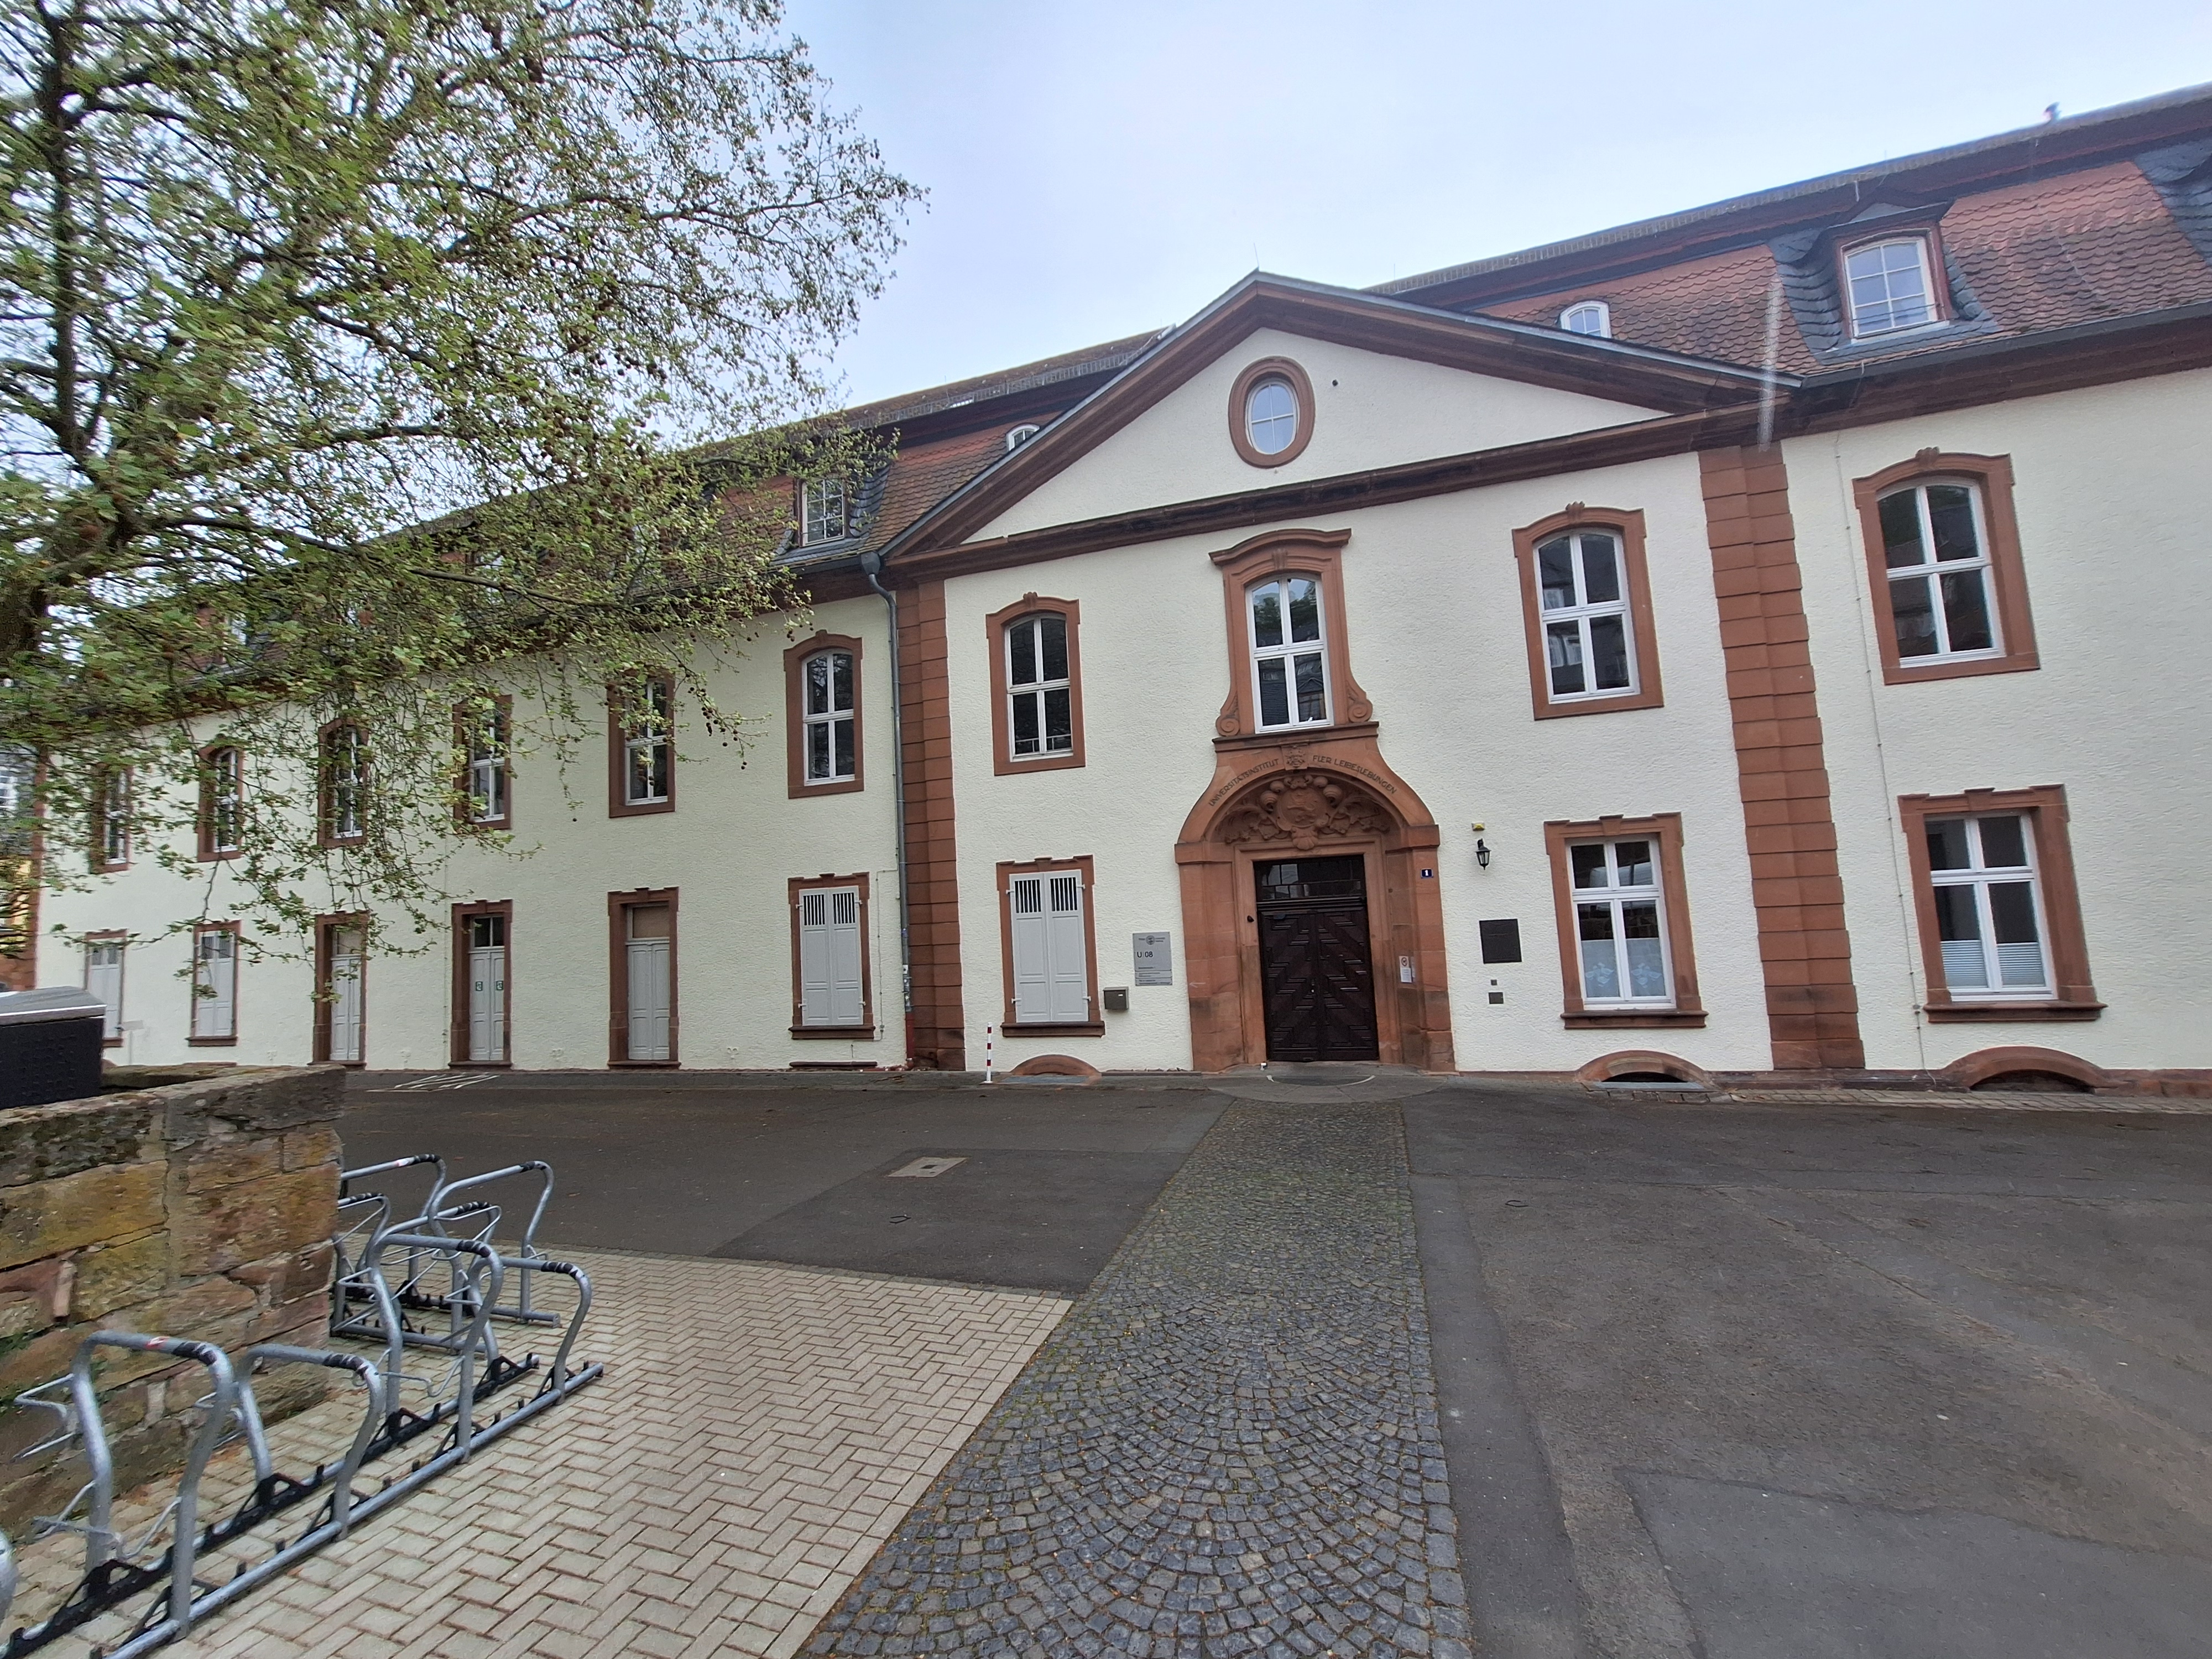
Building: Barfüßstraße 1